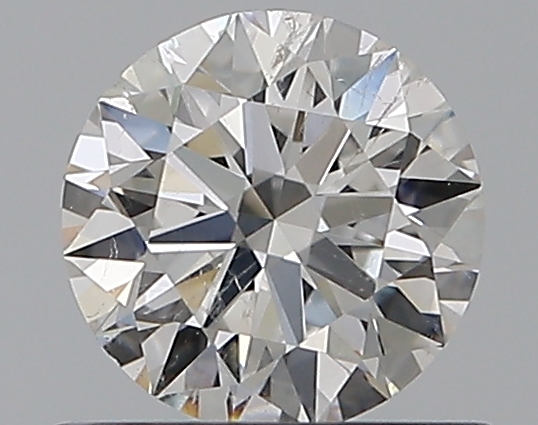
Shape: round
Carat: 0.55
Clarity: SI2
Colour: F
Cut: EX
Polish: EX
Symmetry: EX
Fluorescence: N
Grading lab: GIA
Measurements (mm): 5.27 x 5.29 x 3.22